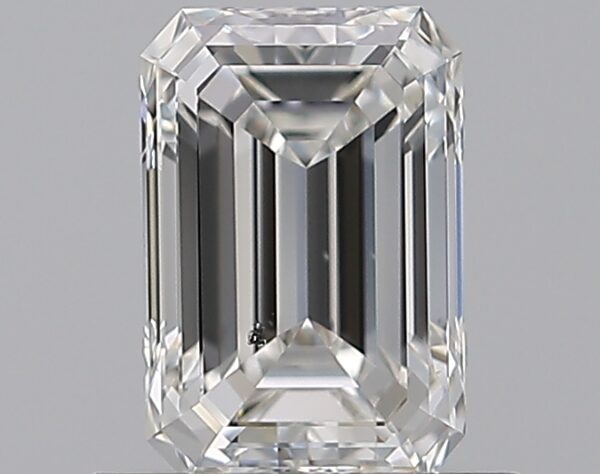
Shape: emerald
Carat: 0.77
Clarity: SI1
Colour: G
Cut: EX
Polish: EX
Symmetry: VG
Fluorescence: N
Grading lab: GIA
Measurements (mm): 6.47 x 4.37 x 2.87